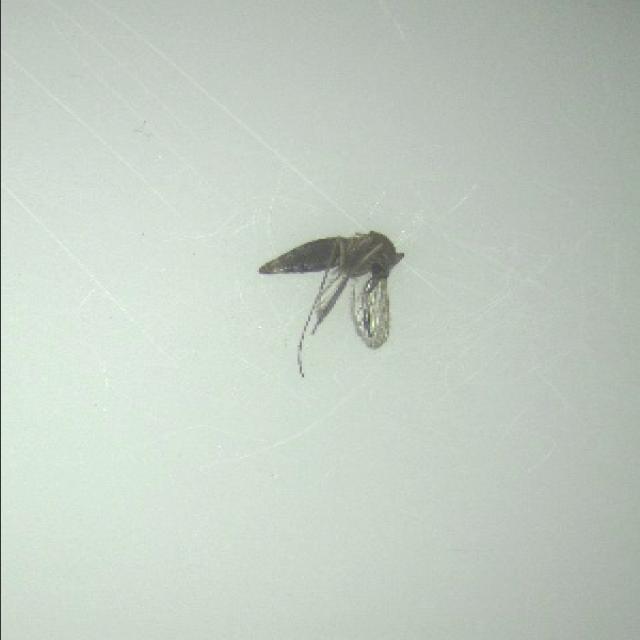
Species: culex_tritaeniorhynchus